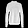
Label: Pullover